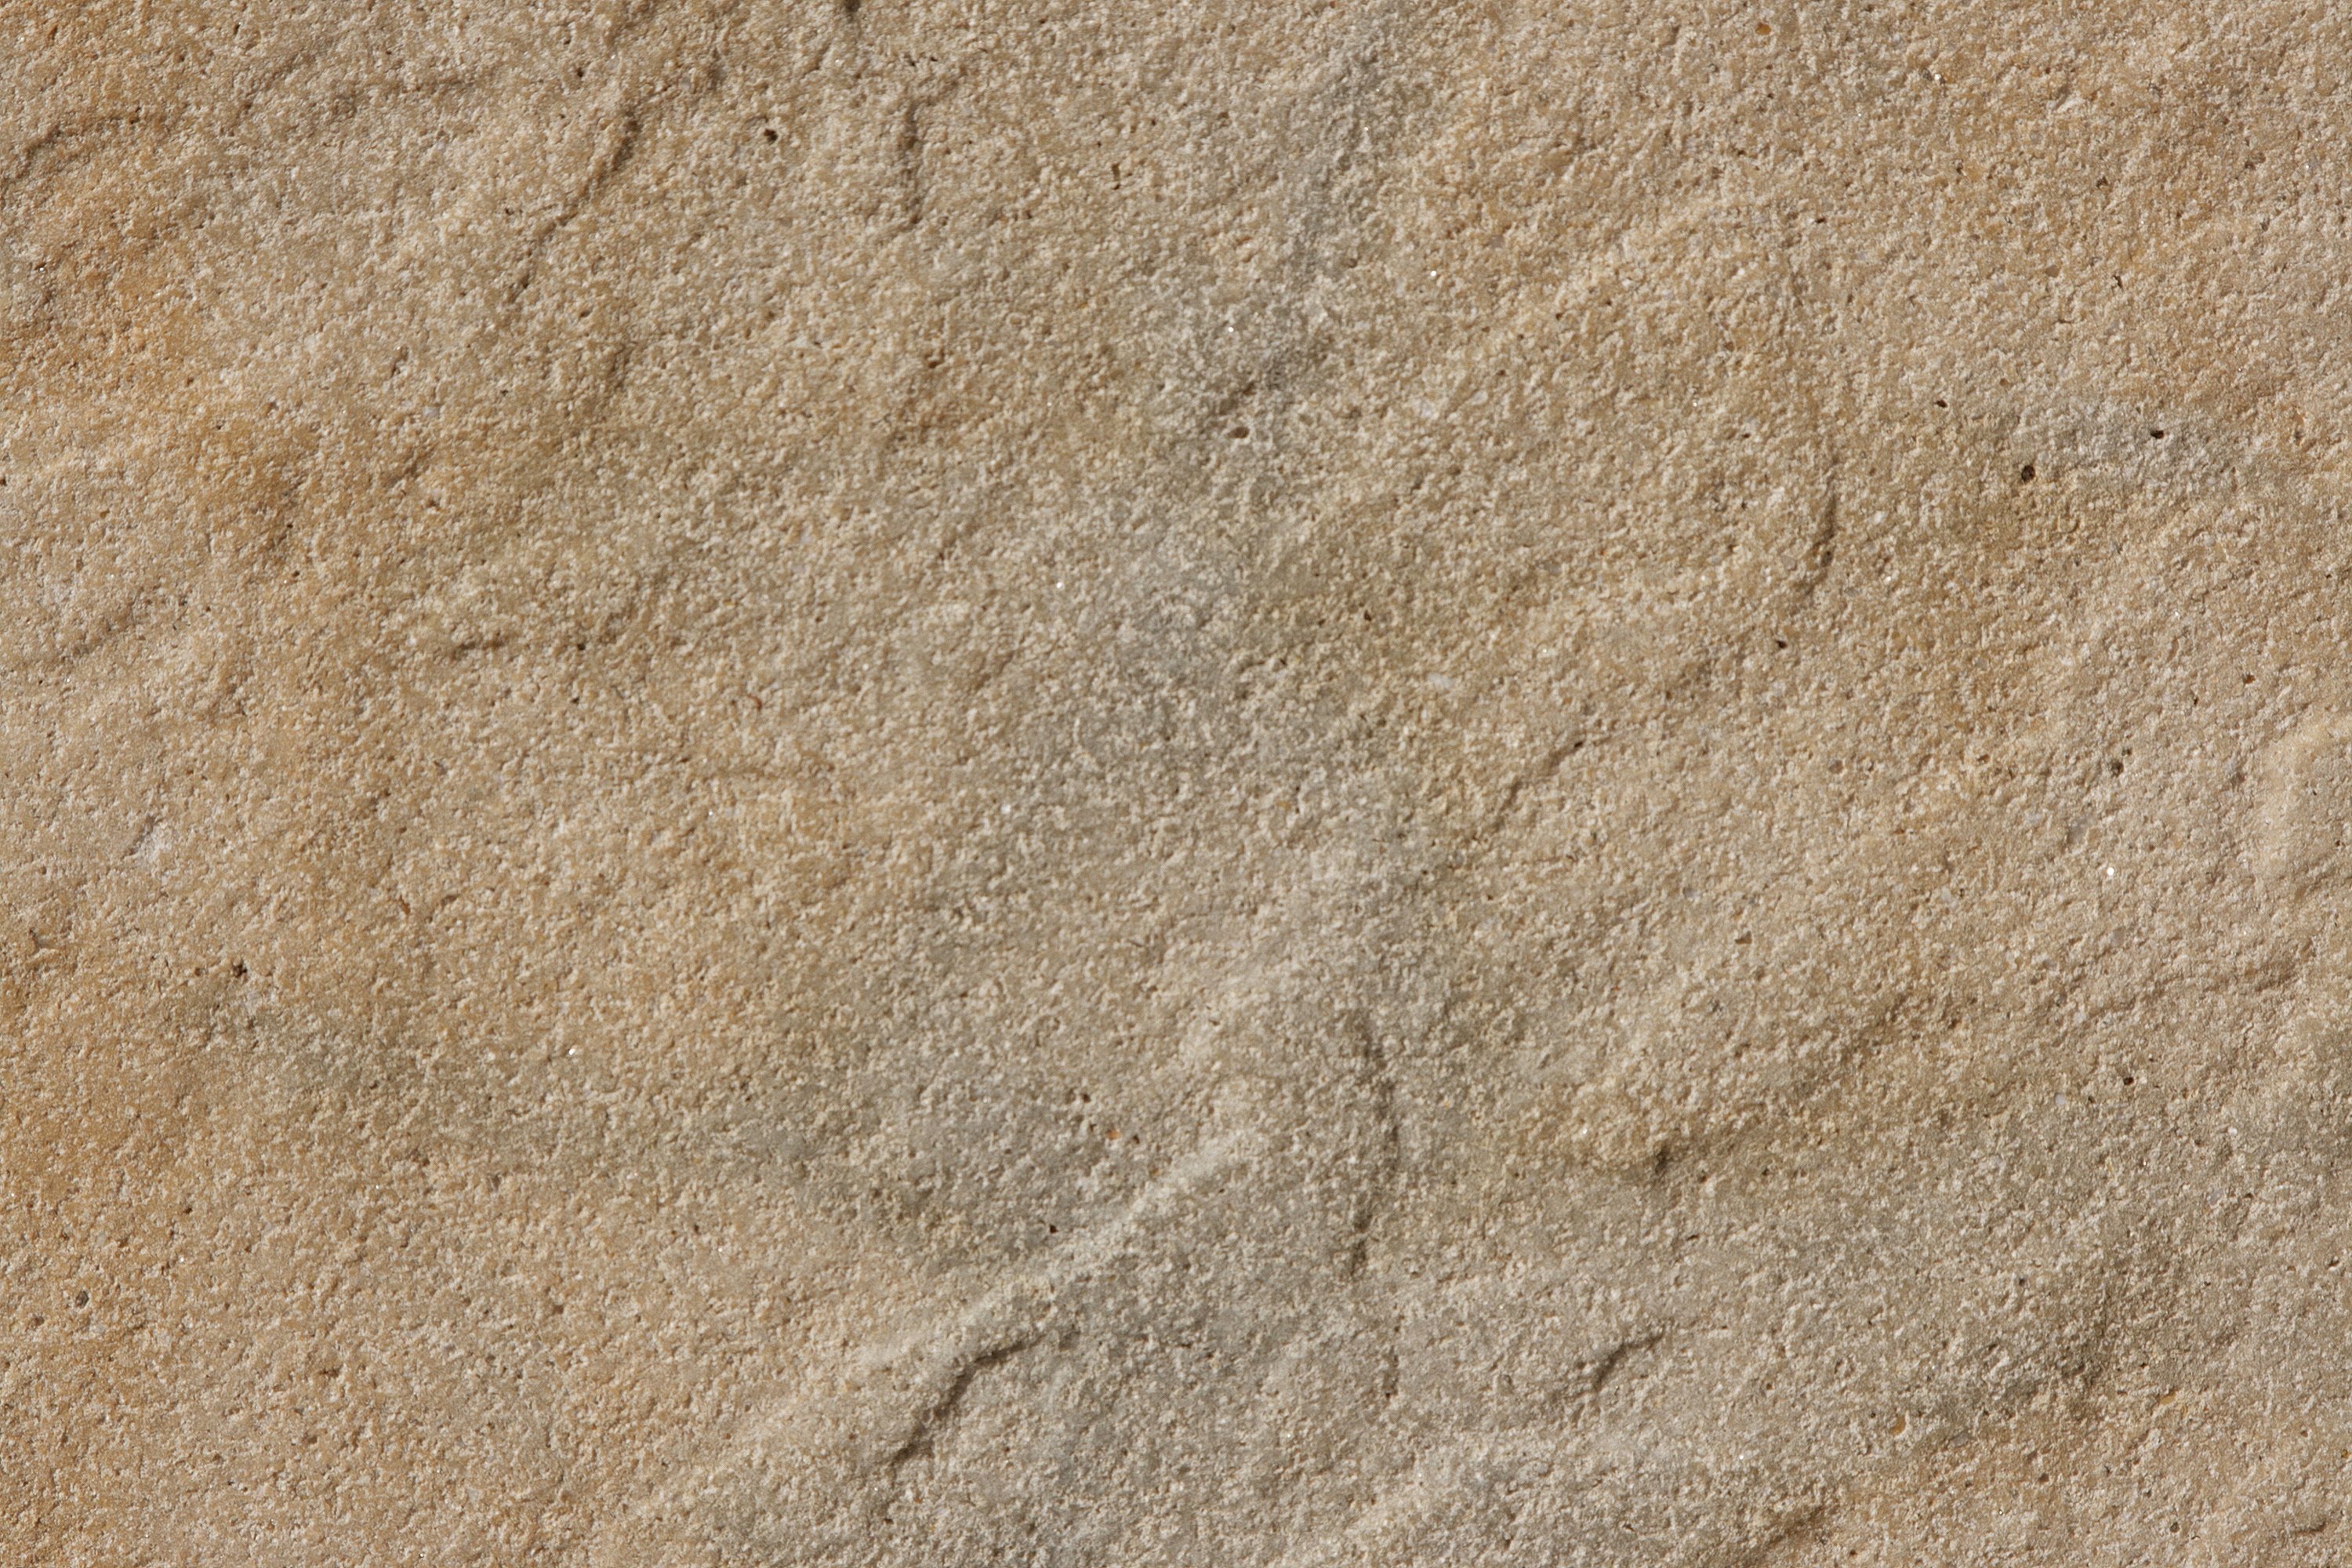
sand, architecture, structure, white, grain, texture, building, home, wall, decoration, construction, pattern, pebble, plate, brown, soil, industrial, tile, grunge, exterior, industry, stone wall, material, concrete, surface, ornament, block, close up, background image, structures, grey, stones, background, geology, pebbles, marble, flat, detail, granite, backgrounds, basalt, built, house construction, sand stone, construction materials, construction material, steinplatte, bottom plate, hardware store, hitentergrund, solid state, constructed